Arsenie Boca

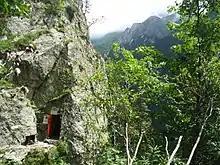
Boca's hermitage in Valea Sâmbetei, Făgăraș Mountains, where he hid for a while from the Securitate

After World War II, he was arrested in July 1945 in Râmnicu Vâlcea by the Siguranța secret police and detained for several days. Once the Romanian People's Republic was installed in Romania, Boca was persecuted by the authorities and the regime's secret police, the Securitate. He was arrested and imprisoned several times for allegedly helping the Romanian anti-communist resistance movement. As reported by Ion Gavrilă Ogoranu in a 1999 interview, General Dumitru Coroamă, a resistance leader who was based in Sibiu, travelled in the fall of 1947 to Sâmbăta de Sus Monastery and met Boca, with whom he planned various resistance activities. In June 1948 Boca was arrested and detained at the Securitate facility in Făgăraș. After being released in November, Boca was removed from Brâncoveanu Monastery to Prislop Monastery and thence to Sinaia Monastery.